Buddy Valastro

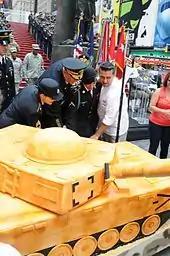

Valastro grew the family bakery business into designer wedding cakes that were featured in bridal magazines. Through that exposure he was asked to compete in four Food Network Challenge cake competitions. After losing his first three battles, he took the top prize of $10,000 on "battle of the brides". He then pitched a reality show about life at Carlo's, where he worked with his mother, sister and various in-laws and cousins. TLC picked up the show in 2009.